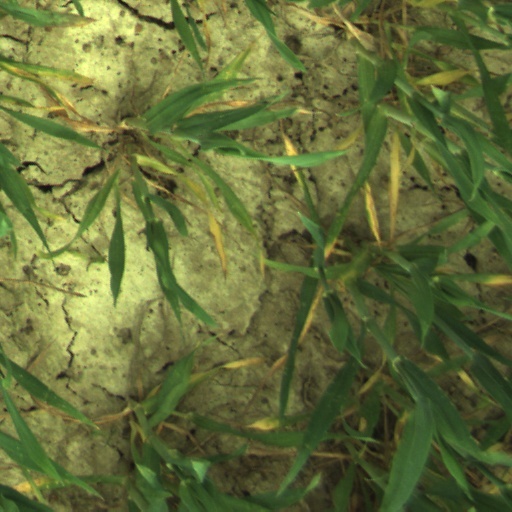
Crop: wheat